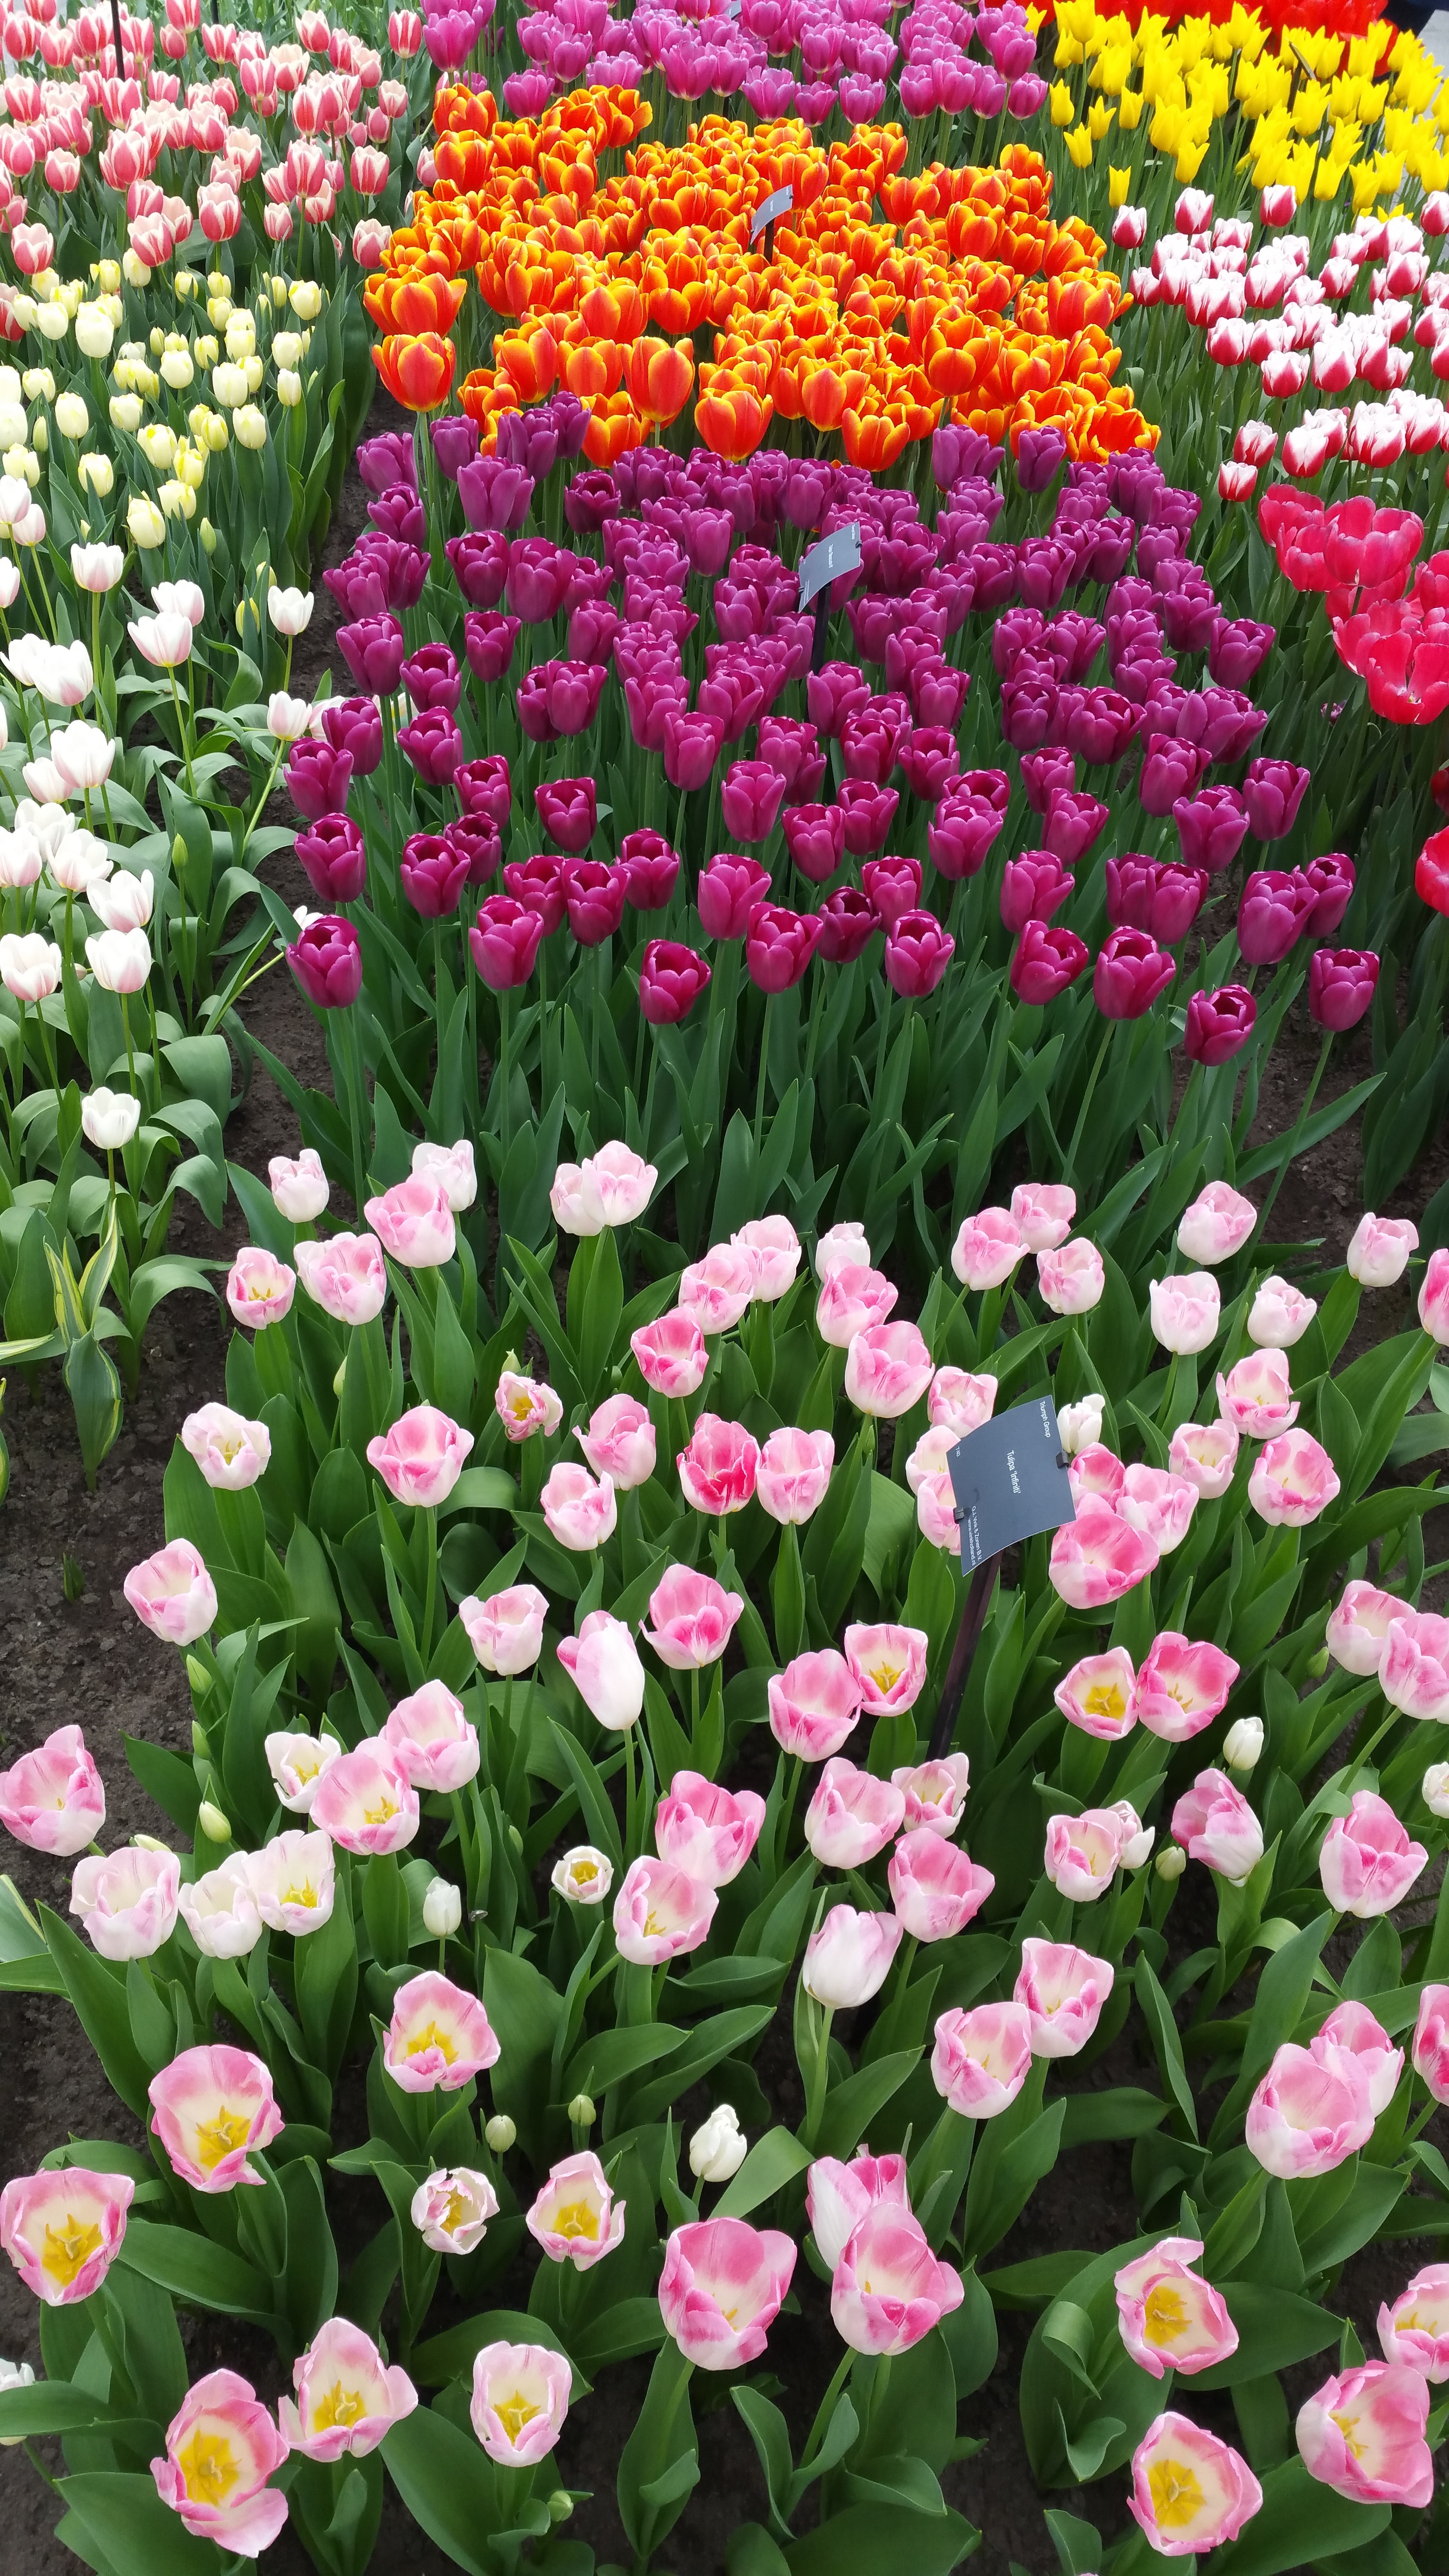
nature, plant, flower, petal, bloom, tulip, spring, botany, flowers, tulips, flowering plant, annual plant, land plant